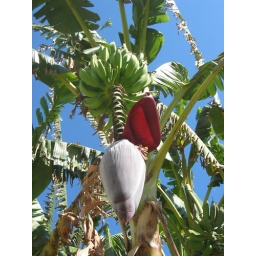
We were eating outside (it's cool enough now) and spotted thse bananas growing just beside us!